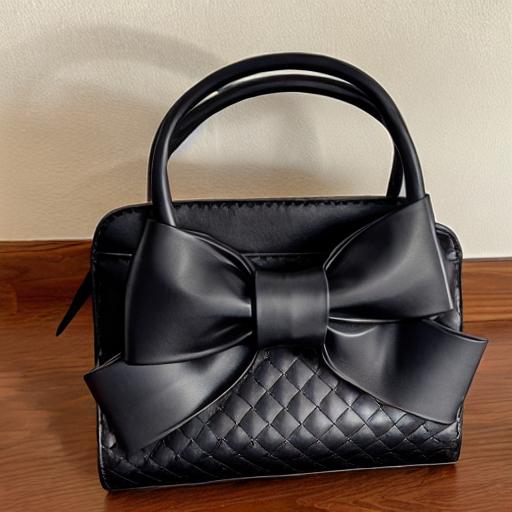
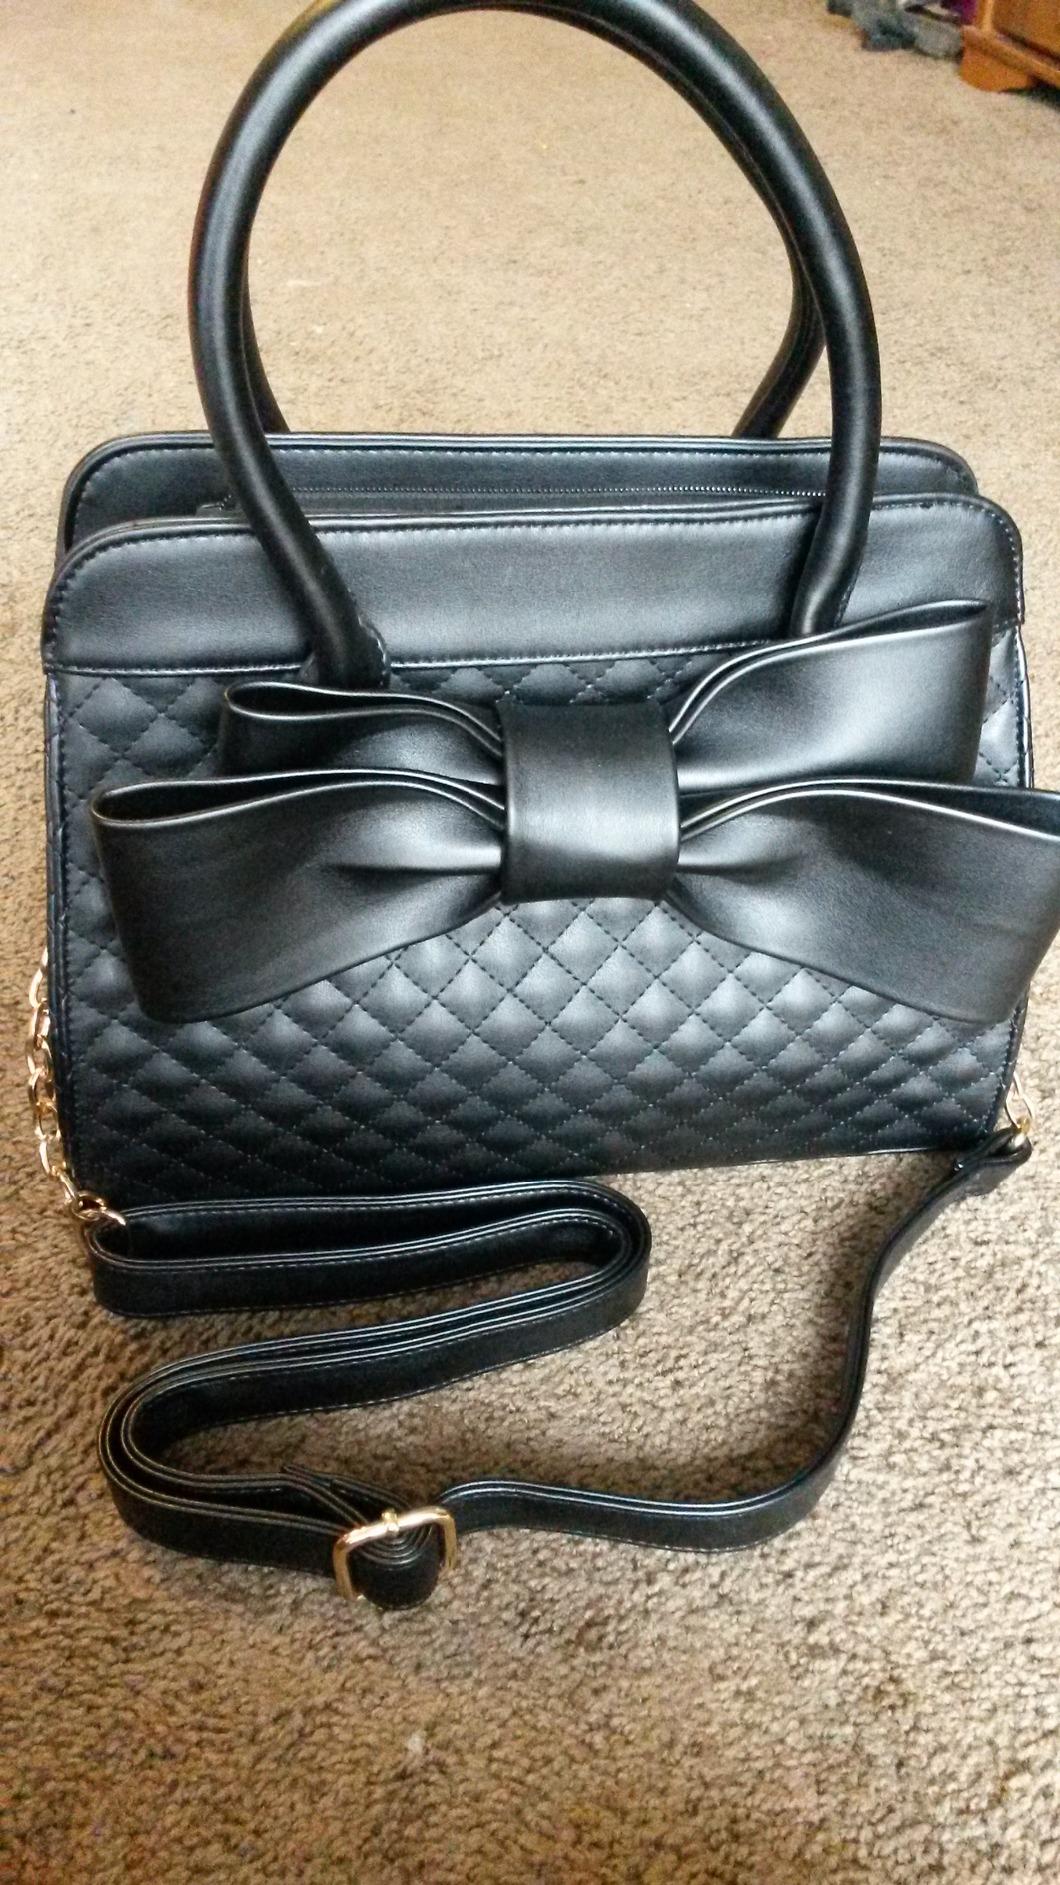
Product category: accessories_handbag
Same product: no